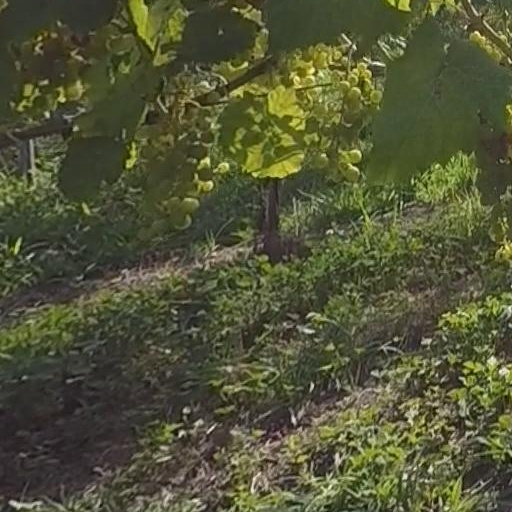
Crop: grape